His, Haute-Garonne

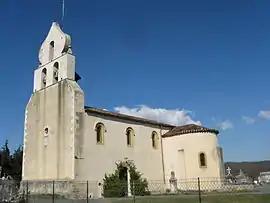
The church in His

His is a commune in the Haute-Garonne department in southwestern France.